Polonnaruwa Vatadage

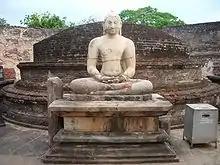
One of the Buddha statues on the upper platform, positioned next to the stupa. The brick wall is visible on the background.

The brick wall around the platform is in a considerably preserved state as well, although parts of it have broken off. It is quite thick——and was presumably constructed to protect the stupa from the sides. There is evidence that inner surface of the wall had been adorned with paintings. Its lower portion is covered by stone panels with carvings of a flower design. Below the wall, the side of the upper platform itself is decorated with carvings, as is the side of the lower platform.